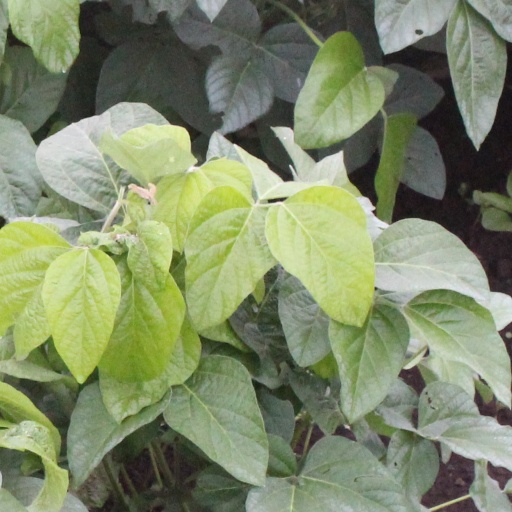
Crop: soybean